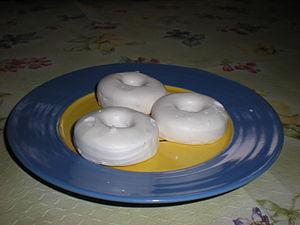
Rousquille catalane, spécialité du Vallespir.
La rousquille est une spécialité traditionnelle catalane présente des deux côtés de la frontière franco-espagnole. En Espagne, les rosquillas sont des beignets ou des biscuits cuits au four aux différents parfums et nappages, ayant en commun leur forme d’anneau. La rousquille catalane est quant à elle un biscuit tendre et fondant en forme de tore, enrobé d'un épais glaçage blanc parfumé au citron ou à l’anis.